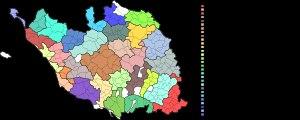
Dans la Vendée, l’histoire du découpage intercommunal se constitue de différentes étapes entre la mise en place des premières formes intercommunales à la fin du XIXᵉ siècle et l’émergence, entre les années 1990 et 2000, de nouvelles structures : les établissements publics de coopération intercommunale à fiscalité propre.